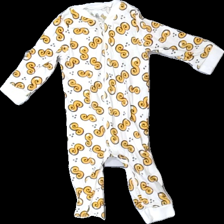
View: front
Type: Dress
Category: Children
Brand: Missing
Colors: Yellow, White, Brown
Material: 100% Cotton
Pattern: Other
Cut: Regular
Size: 68
Stains: Minor
Damage: stain
Damage location: top center
Price range: <50
Recommended usage: Recycle
Description: Onesie with pattern